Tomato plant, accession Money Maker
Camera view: tilt-top (135 deg); turntable rotation: 30 degrees
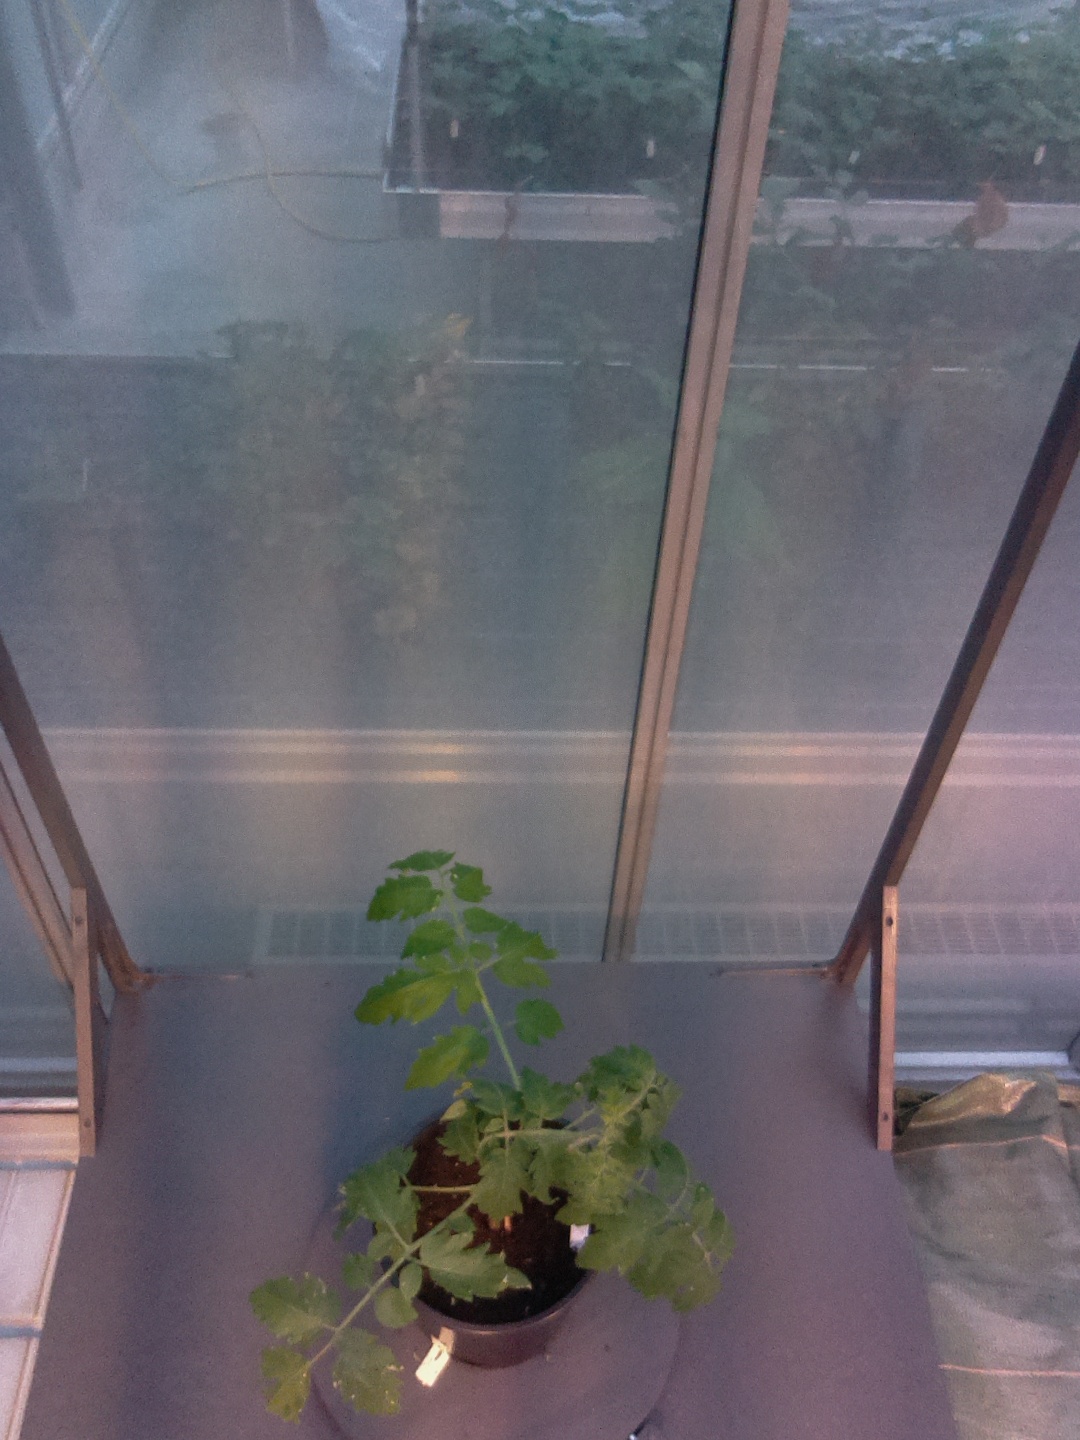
BBCH growth stage 13: 6 of true leaves visible